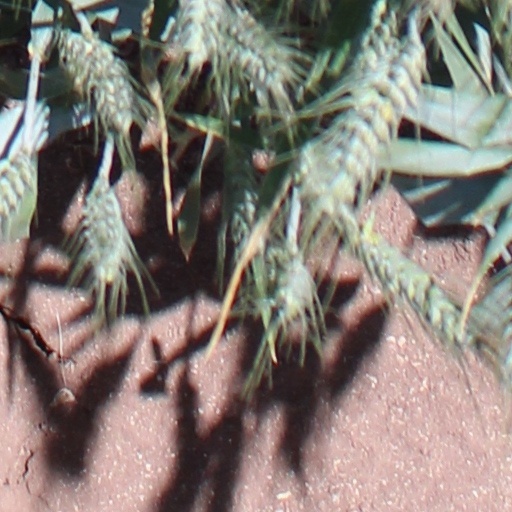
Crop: wheat